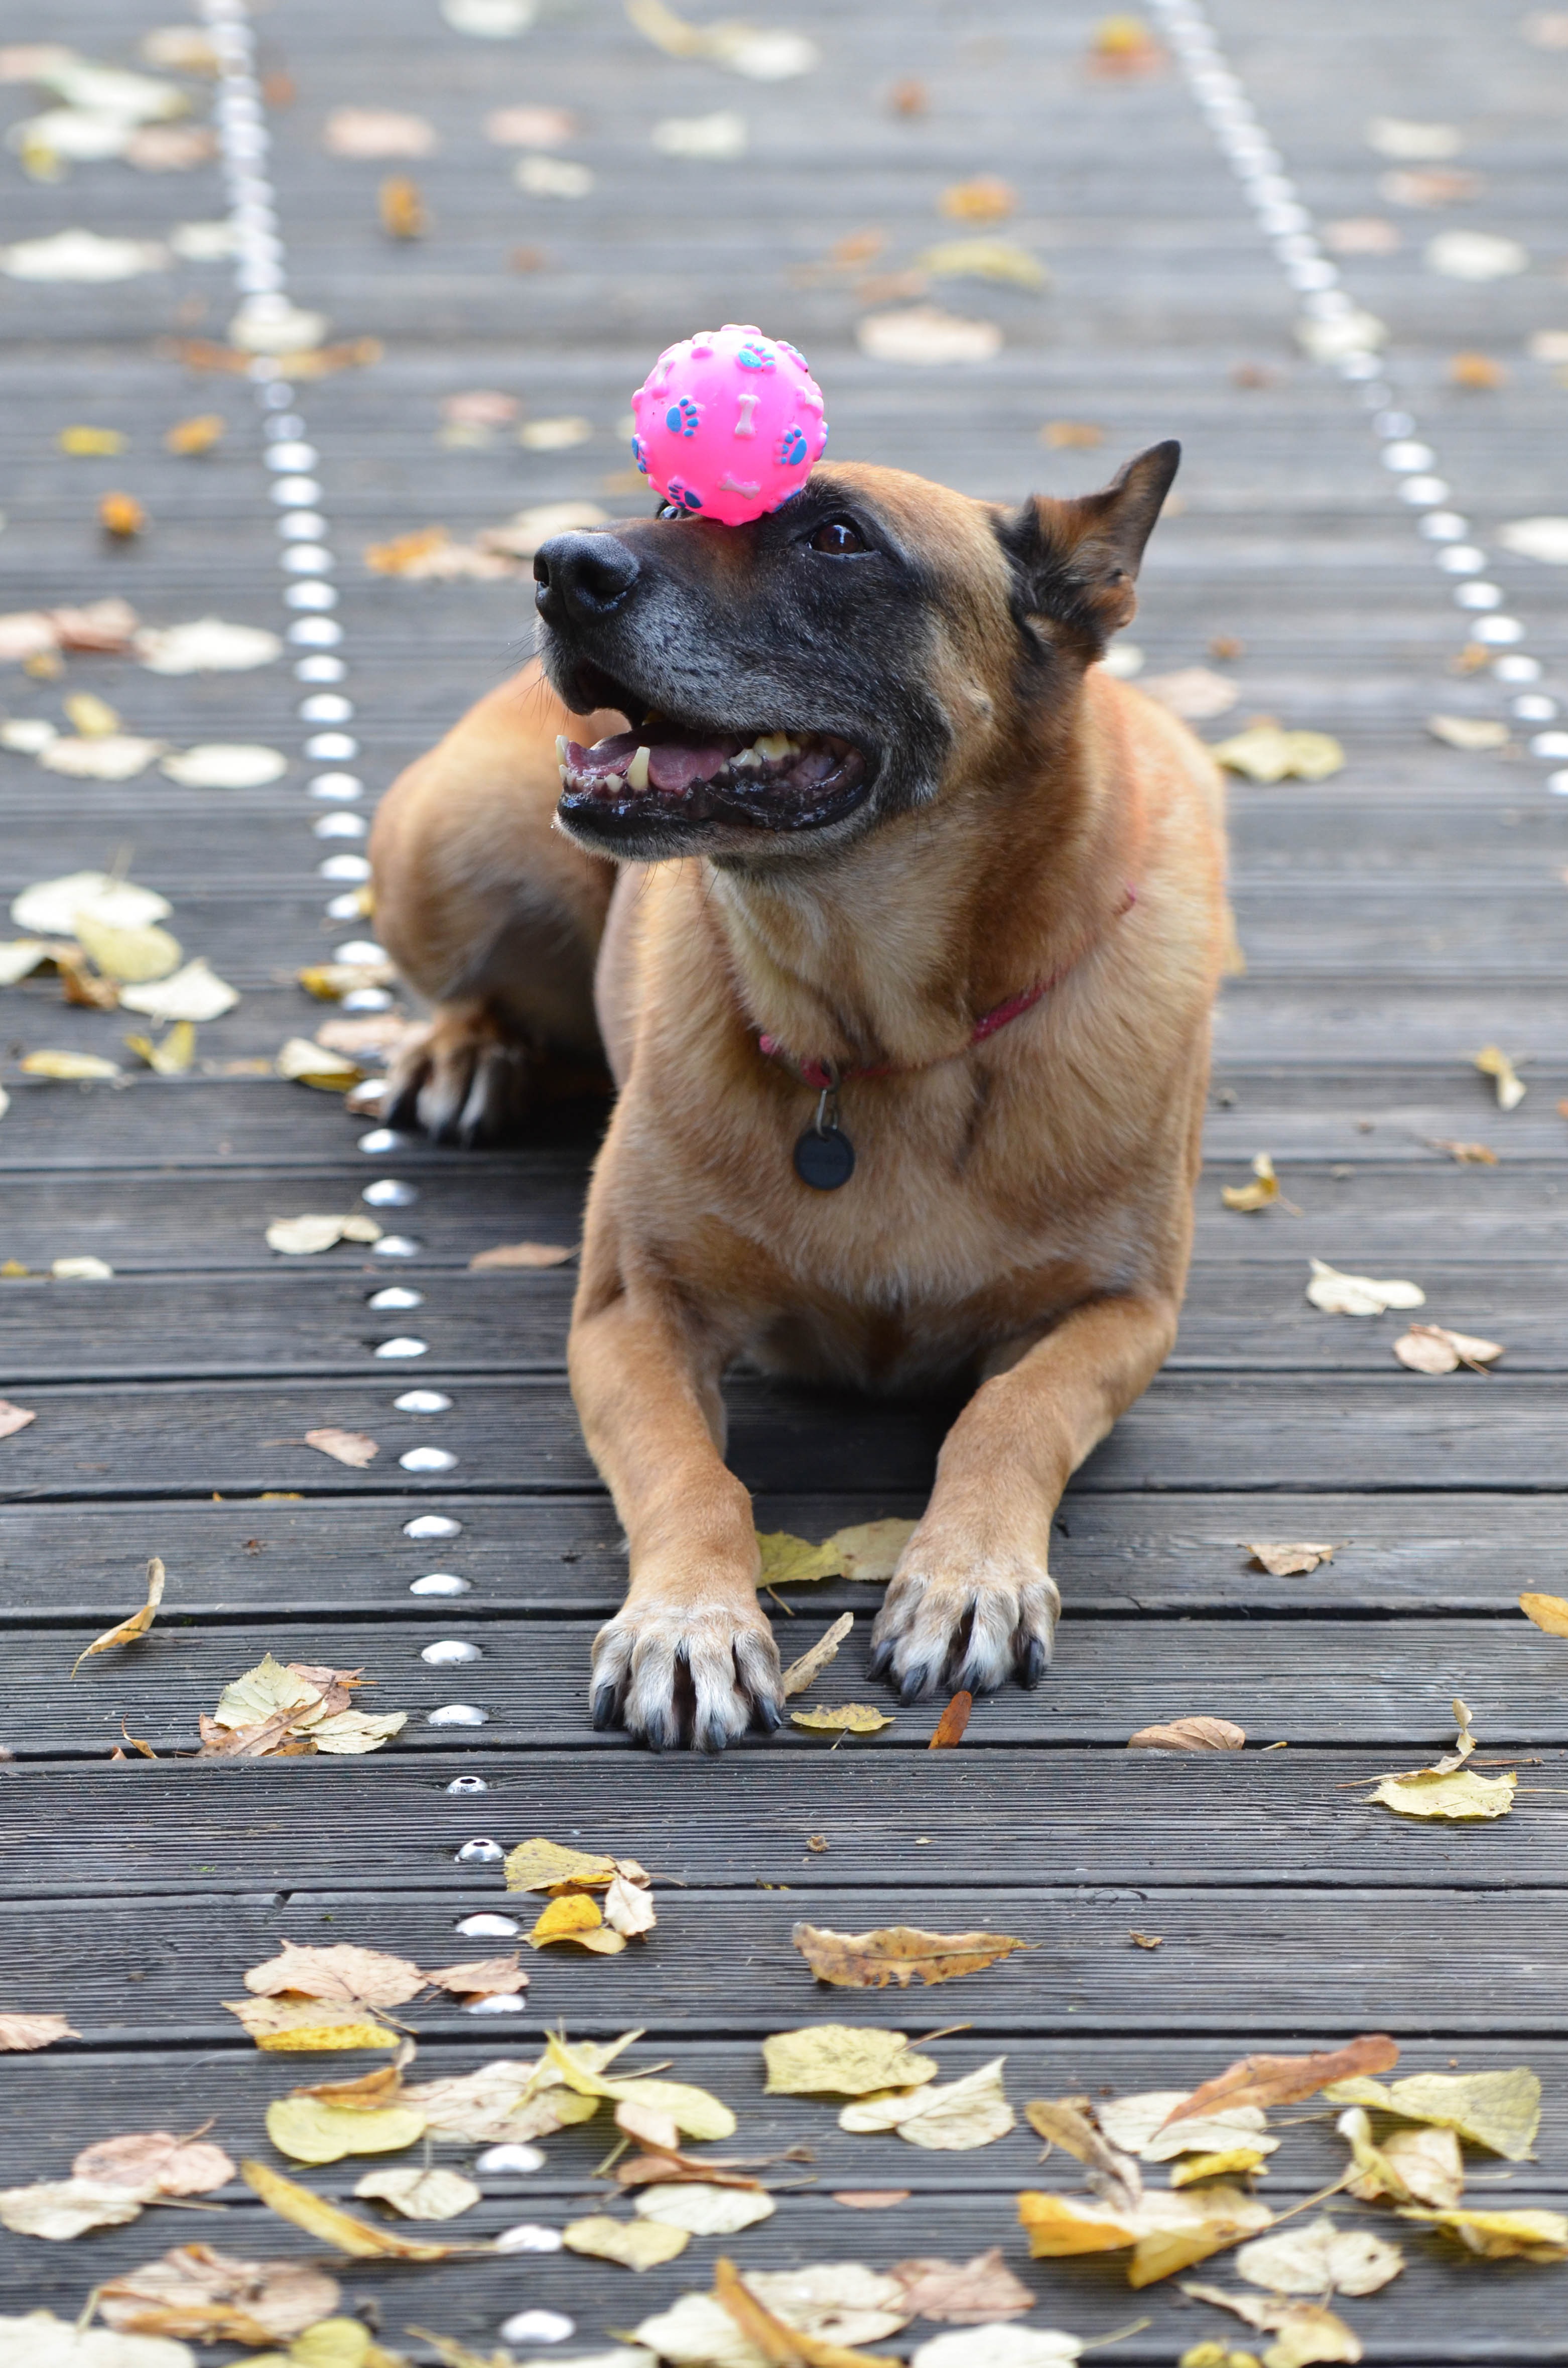
sweet, puppy, dog, mammal, vertebrate, trick, wooden bridge, malinois, dog with ball, street dog, dog like mammal, dog trick, dog show trick, dog tricks